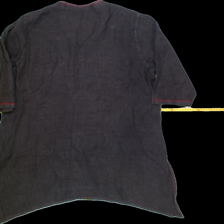
View: back
Type: Shirt
Category: Ladies
Brand: Not Applicable
Colors: Black
Material: 80%cotton 20%wool
Pattern: Plain
Cut: Long, C-collar
Season: All
Trend: No trend
Stains: Yes
Price range: <50
Recommended usage: Export